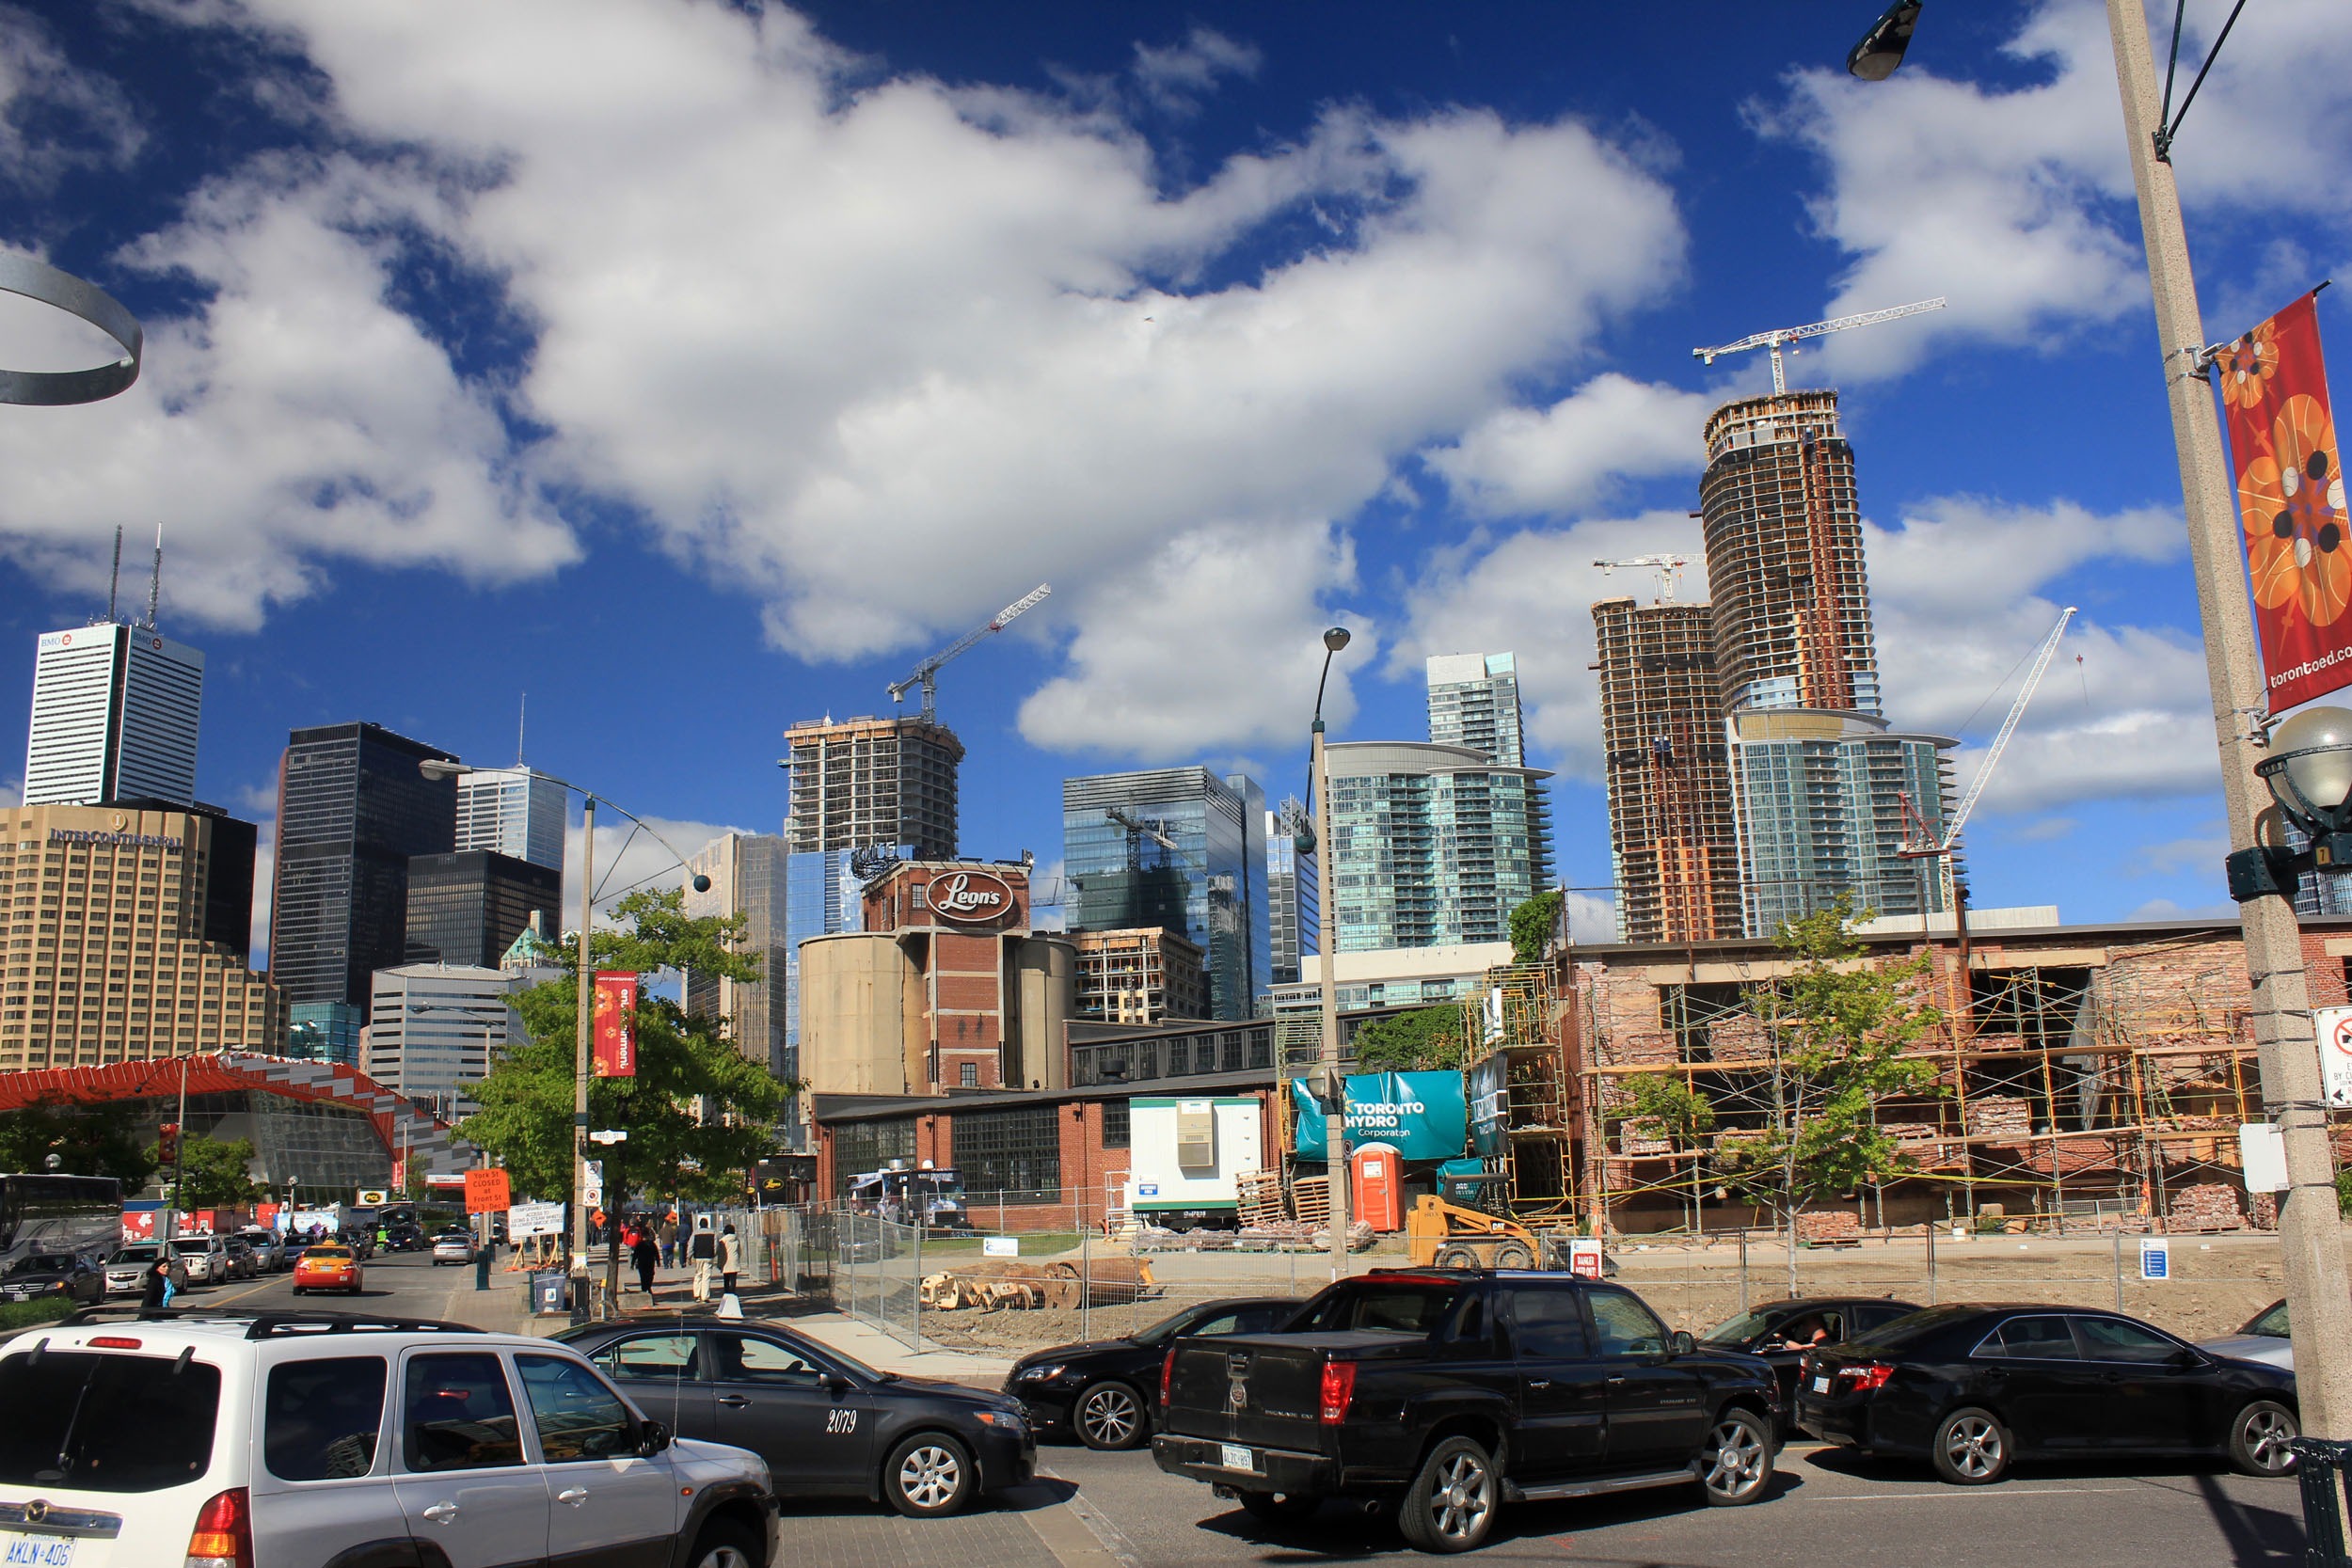
road, skyline, street, city, skyscraper, cityscape, downtown, suburb, landmark, tower block, skyscrapers, buildings, canada, ontario, toronto, metropolis, metropole, neighbourhood, urban area, residential area, geographical feature, human settlement, metropolitan area